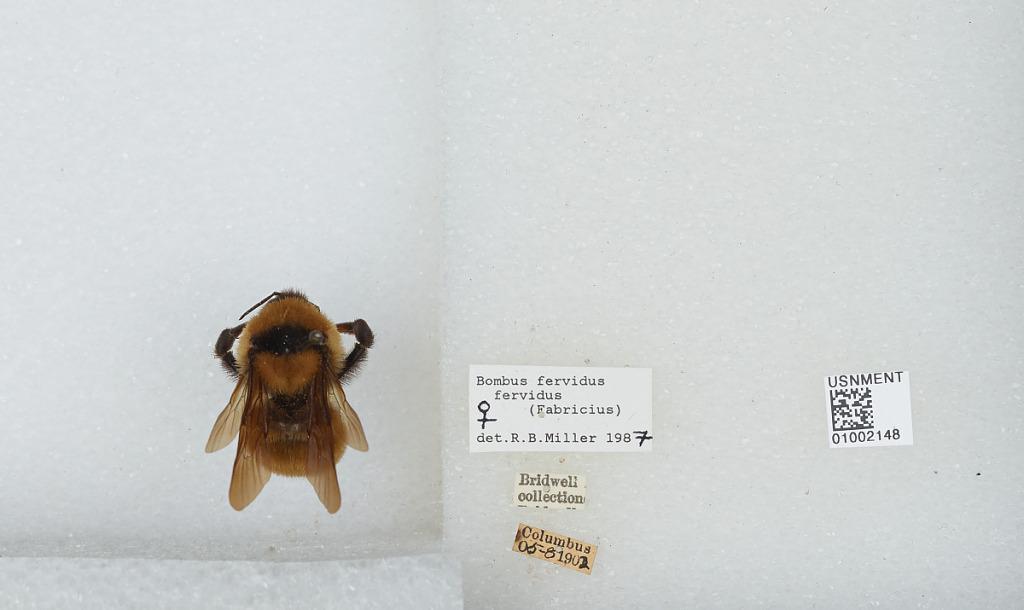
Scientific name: Bombus (Fervidobombus) fervidus fervidus (Fabricius)
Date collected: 1902-5-8
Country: United States
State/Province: Ohio
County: Franklin
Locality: Columbus
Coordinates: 39.9833, -82.9833
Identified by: Miller, R. B.